Mollusc shell

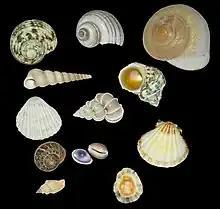
Variety of Mollusc shells (gastropods: land snail shells and seashells).

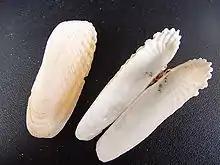
Closed and open shells of a marine bivalve, "Petricola pholadiformis". A bivalve shell is composed of two hinged valves which are joined by a ligament.

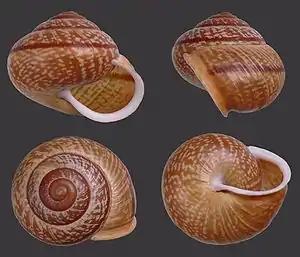
Four views of a shell of the land snail "Arianta arbustorum"

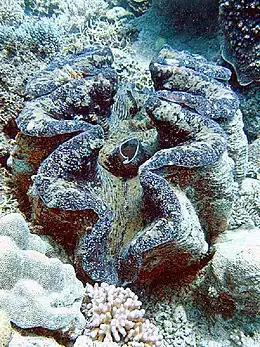
The giant clam ("Tridacna gigas") is the largest extant species of bivalve. The mantle is visible between the open valves

A mollusc shell is formed, repaired and maintained by a part of the anatomy called the mantle. Any injuries to or abnormal conditions of the mantle are usually reflected in the shape and form and even color of the shell. When the animal encounters harsh conditions that limit its food supply, or otherwise cause it to become dormant for a while, the mantle often ceases to produce the shell substance. When conditions improve again and the mantle resumes its task, a "growth line" is produced.